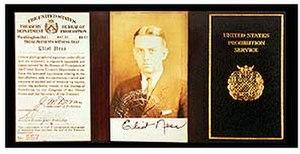
Eliot Ness, né le 19 avril 1903 à Chicago dans l'Illinois et mort le 16 mai 1957 à Coudersport, en Pennsylvanie, est un agent du Trésor américain.